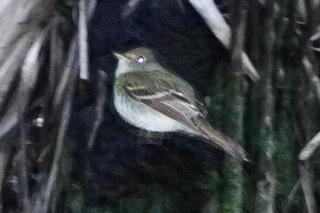
Bird species: Acadian_Flycatcher
Bird type: landbird
Background: land